Baylor University

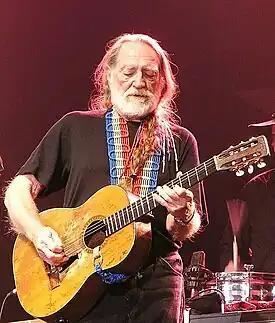
Willie Nelson attended Baylor

On January 22, 1927, a bus carrying the Baylor basketball team collided with the Sunshine Special train in Round Rock, Texas. Ten members of the traveling party were killed and many others were injured in the accident. The story of the Immortal Ten is told each year at Freshman Mass Meeting, where the names of the ten are called out. In 1996, the senior class provided initial funding to create an Immortal Ten statue on campus. Fundraising and planning for the statue continued over the ensuing years. Finally, on June 22, 2007, the statue sculpted by Bruce R. Greene was unveiled. The Immortal Ten memorial was officially dedicated during Homecoming on November 2, 2007, in Traditions Square.